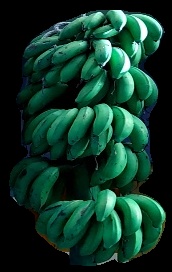
Variety: rasbale
Grade: grade2